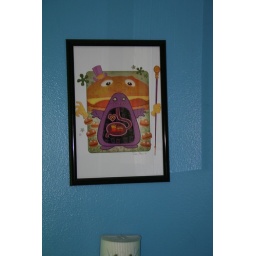
stuff in my home office